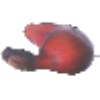
Label: red_banana